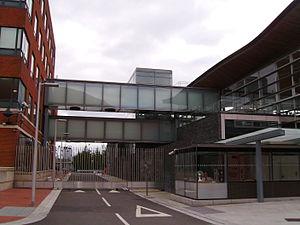
Tŷ Hywel est un bâtiment du domaine parlementaire gallois situé à Cardiff, dans le quartier de Cardiff Bay, au pays de Galles.